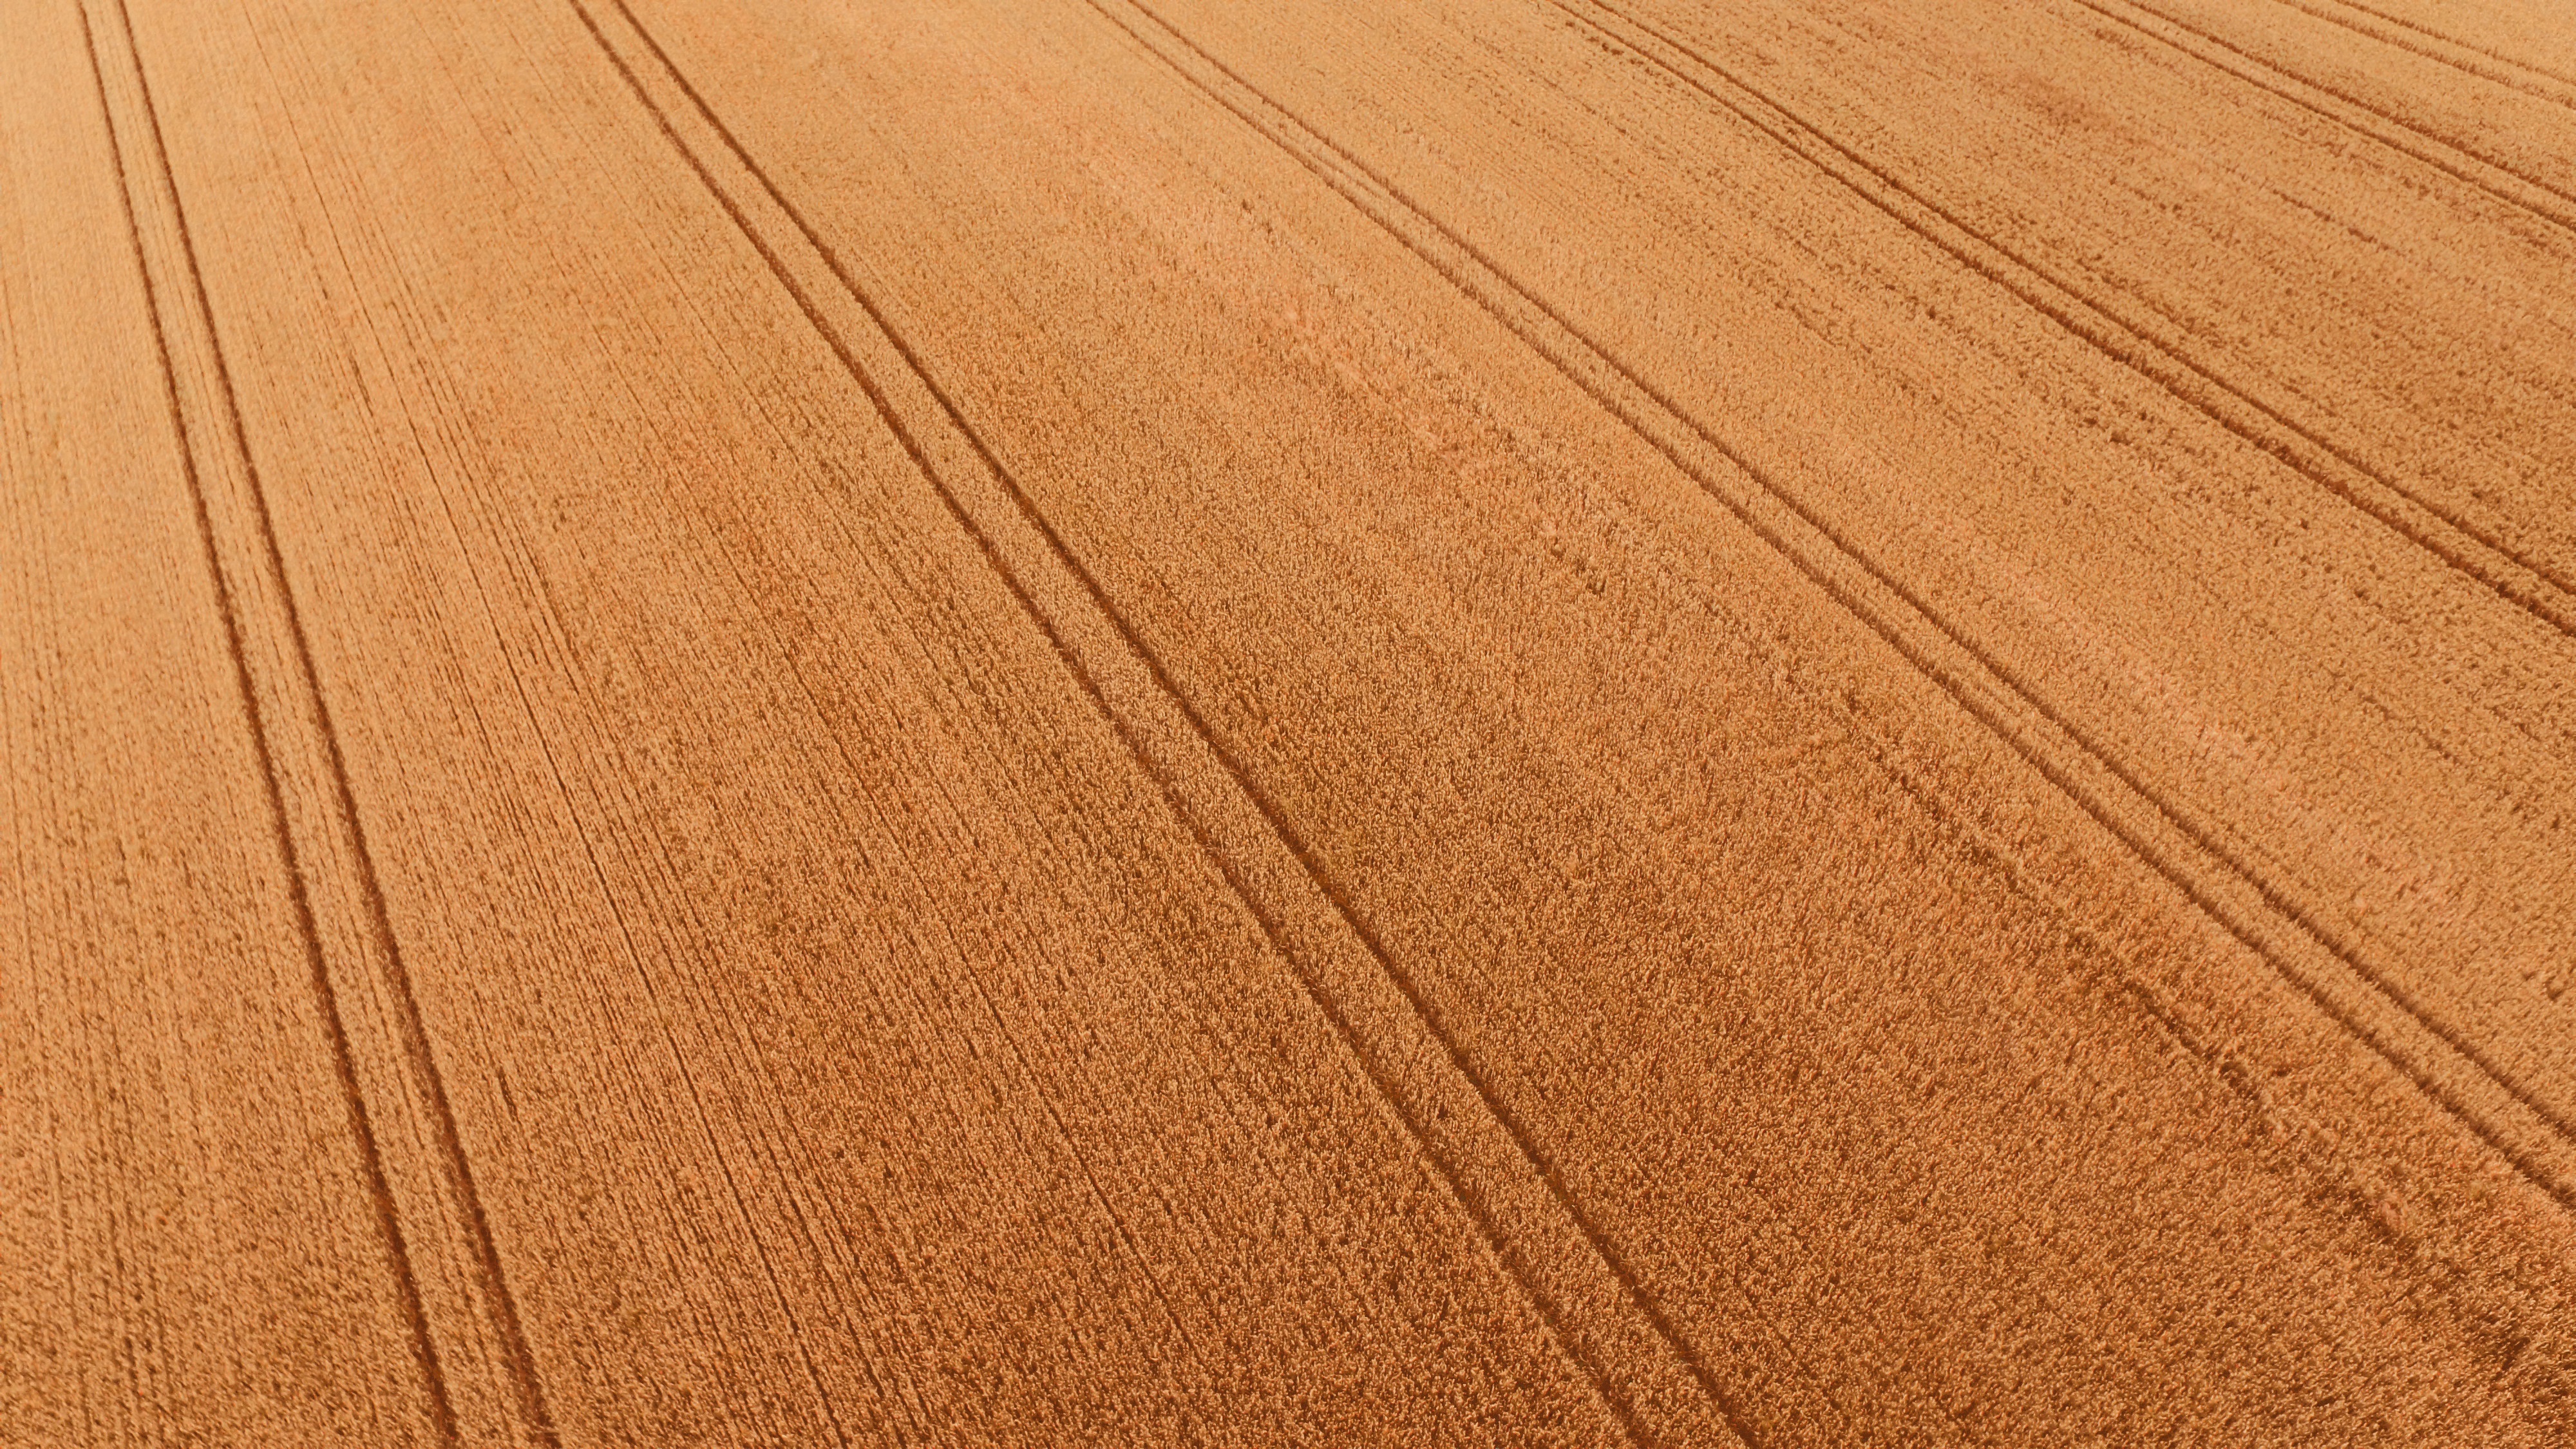
wood, field, floor, asphalt, soil, hardwood, flooring, plywood, wood flooring, grass family, laminate flooring, wood stain